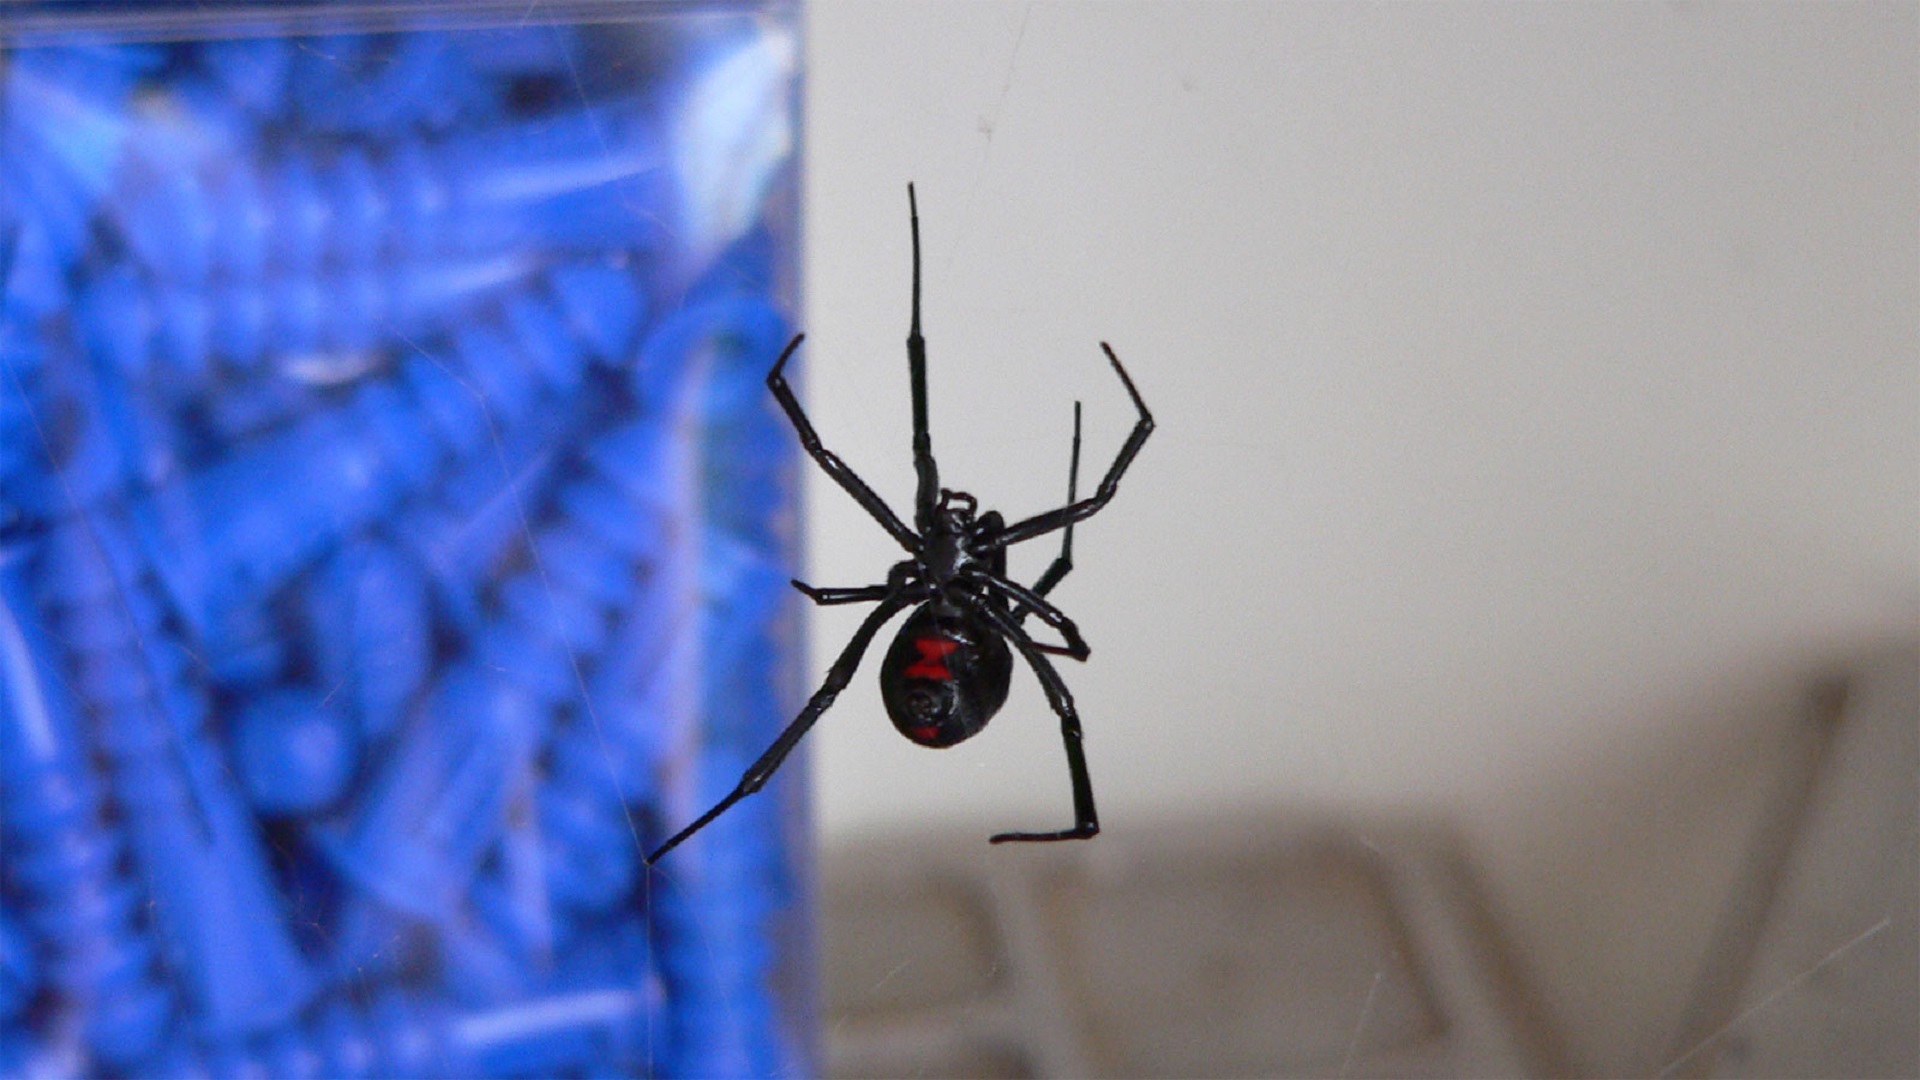
nature, wing, female, web, insect, blue, invertebrate, spider, scary, danger, toxic, arachnid, suspended, venomous, macro photography, poisonous, arthropod, black widow, red hourglass